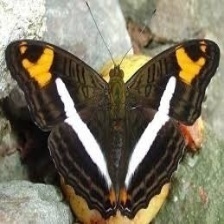
Species: Iphiclus sister